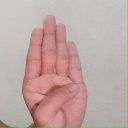
अक्षर: ब